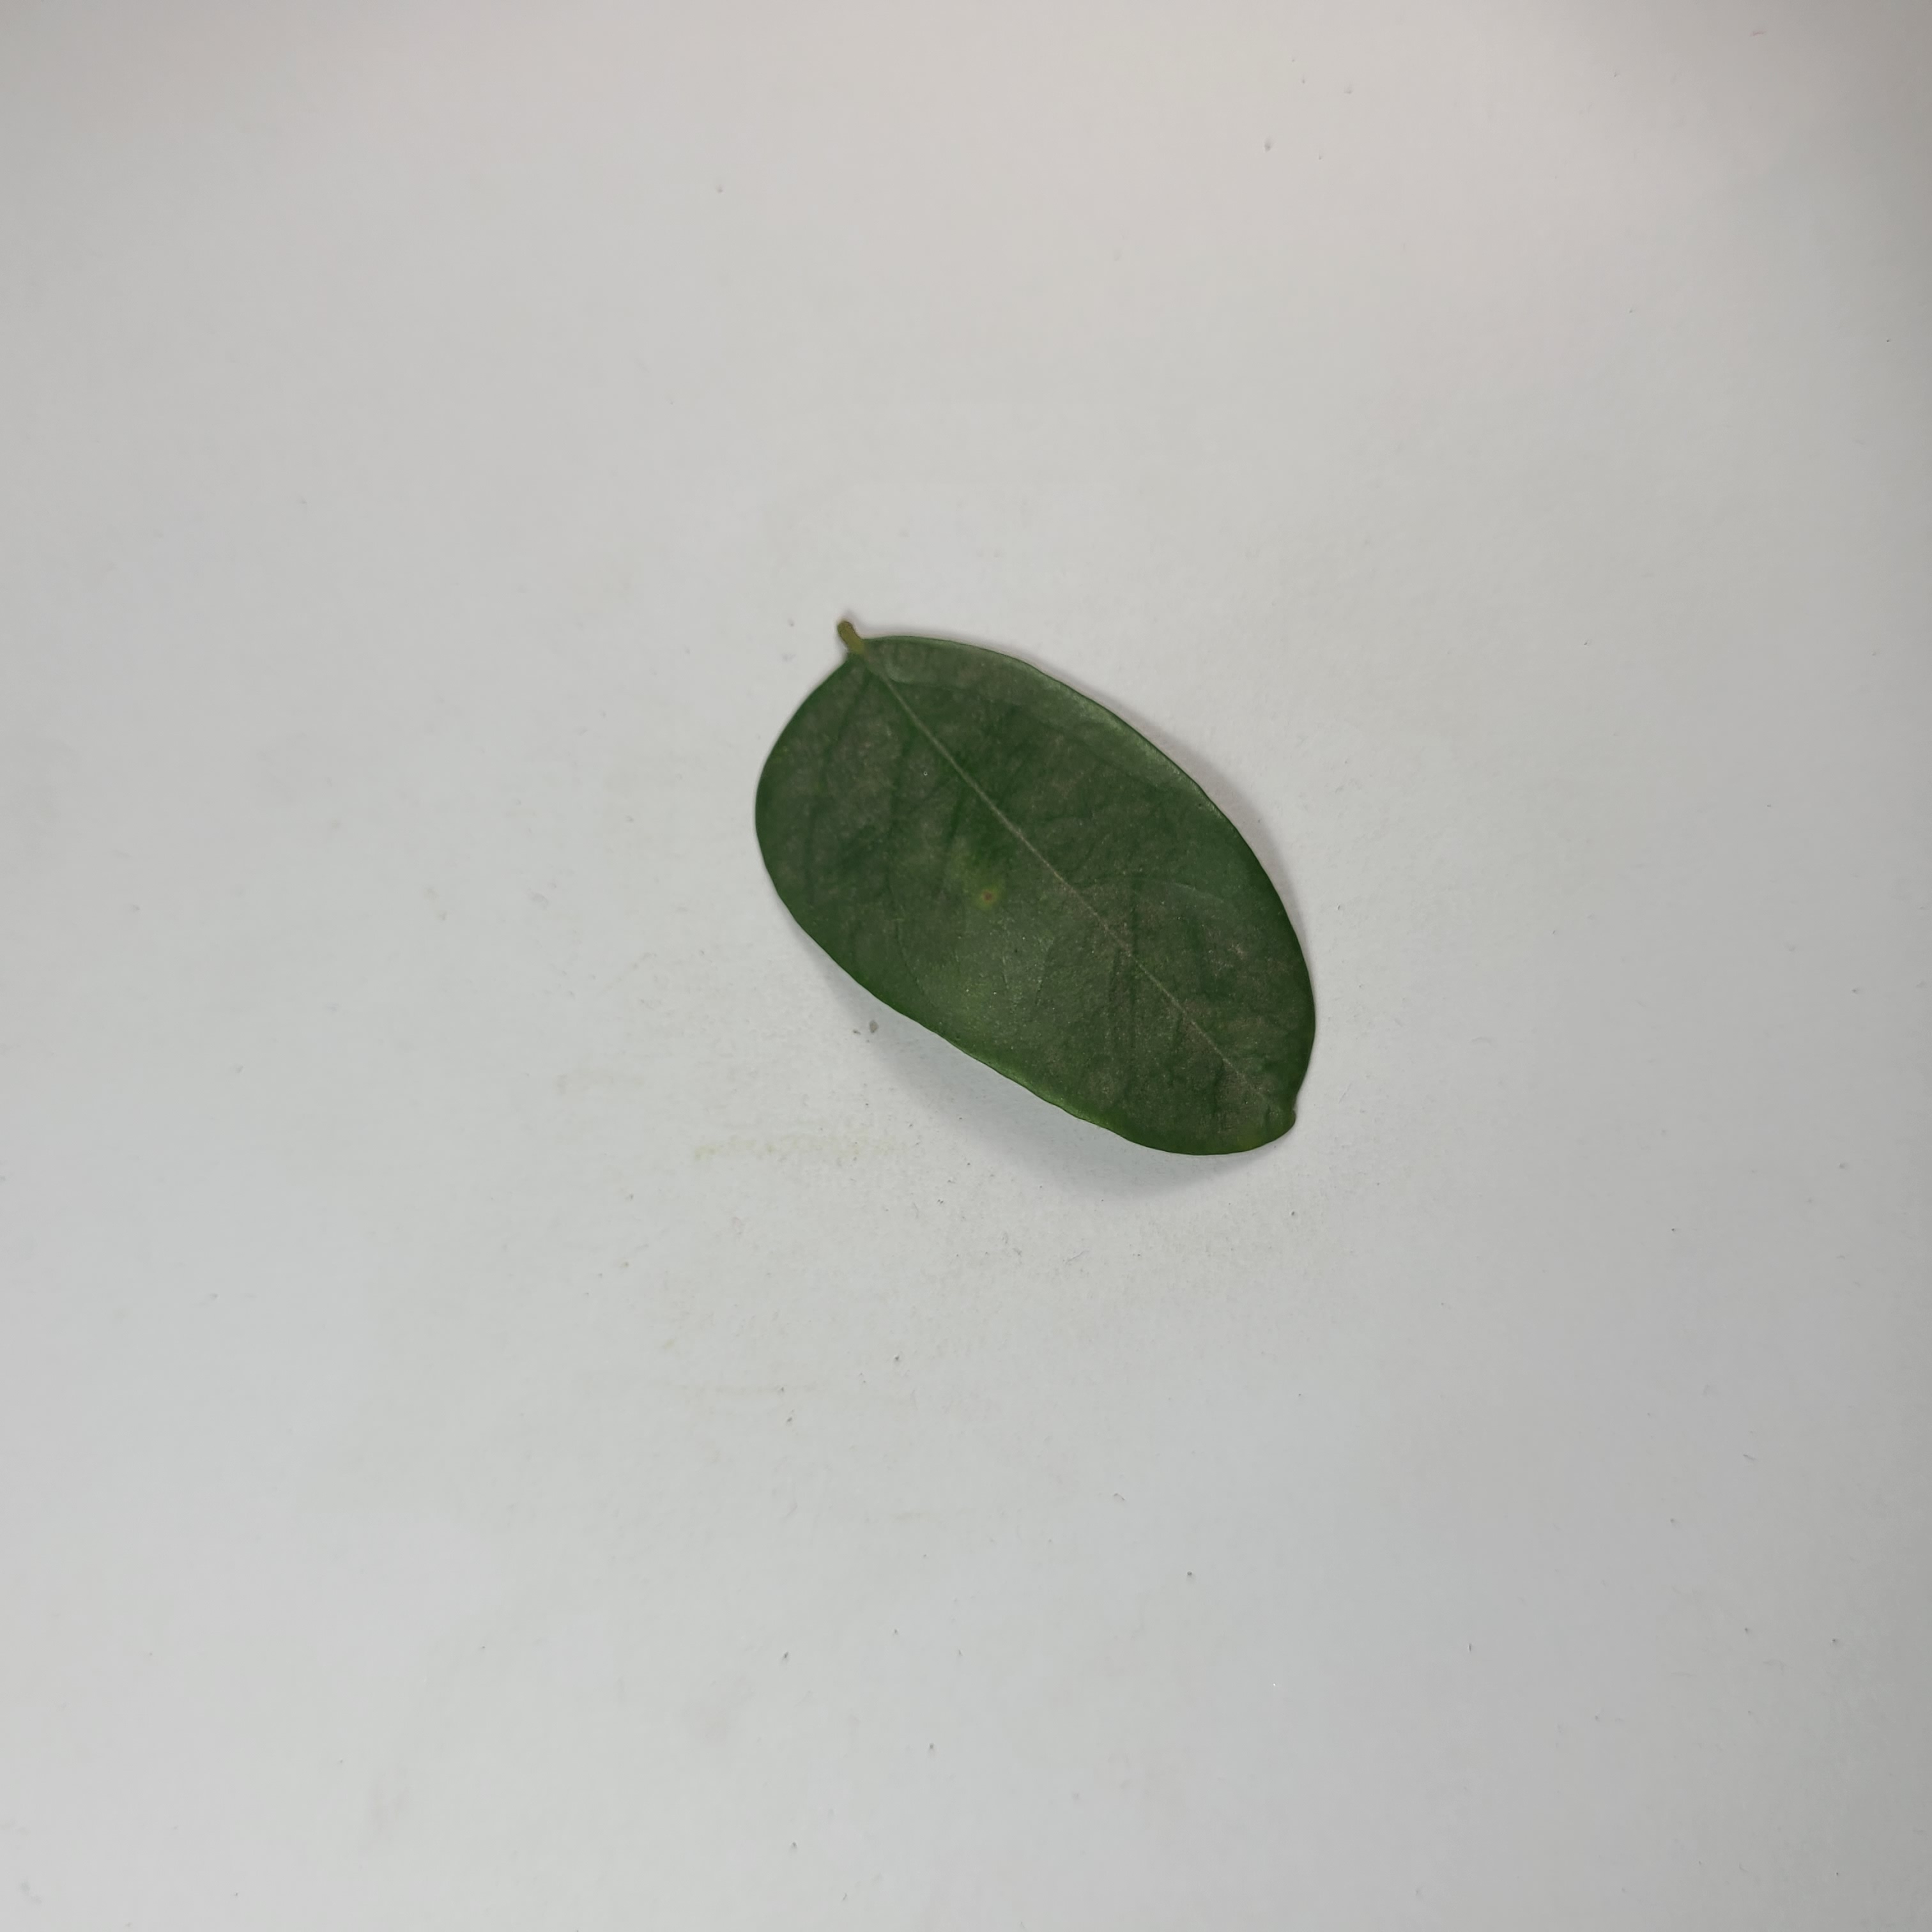
Label: Healthy Leaves